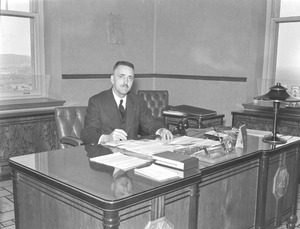
Bona Dussault est un homme politique québécois. Il a été ministre de l'Agriculture du 17 août 1936 au 25 octobre 1939 et ministre des Affaires municipales du 28 juillet 1944 au 29 avril 1953. Il a également été le député de la circonscription de Portneuf pour l'Action libérale nationale puis l'Union nationale de 1935 à 1939, puis de 1944 à 1953.
Portneuf est une circonscription électorale provinciale du Québec. Elle fait partie de la région administrative de la Capitale-Nationale.